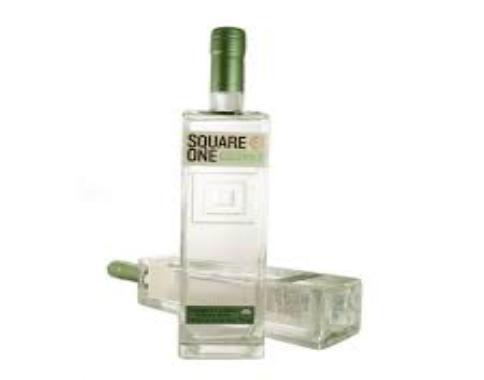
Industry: Food